Water Avenue Historic District

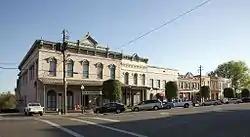

The Water Avenue Historic District is a historic district in Selma, Dallas County, Alabama, United States. It is centered on Water Avenue in downtown. The boundaries were increased on July 7, 2005. The district is primarily commercial, with examples of the Greek Revival, Italianate, Queen Anne, Romanesque Revival, and Renaissance Revival styles. It contains 52 properties, with 47 contributing and 5 noncontributing to the district. It was added to the National Register of Historic Places on December 26, 1972, with boundary increases in 2005 and 2021.